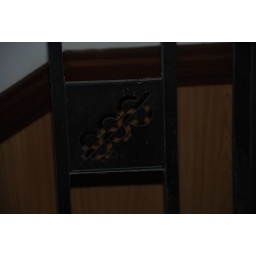
Dango sign in Nagoya castle